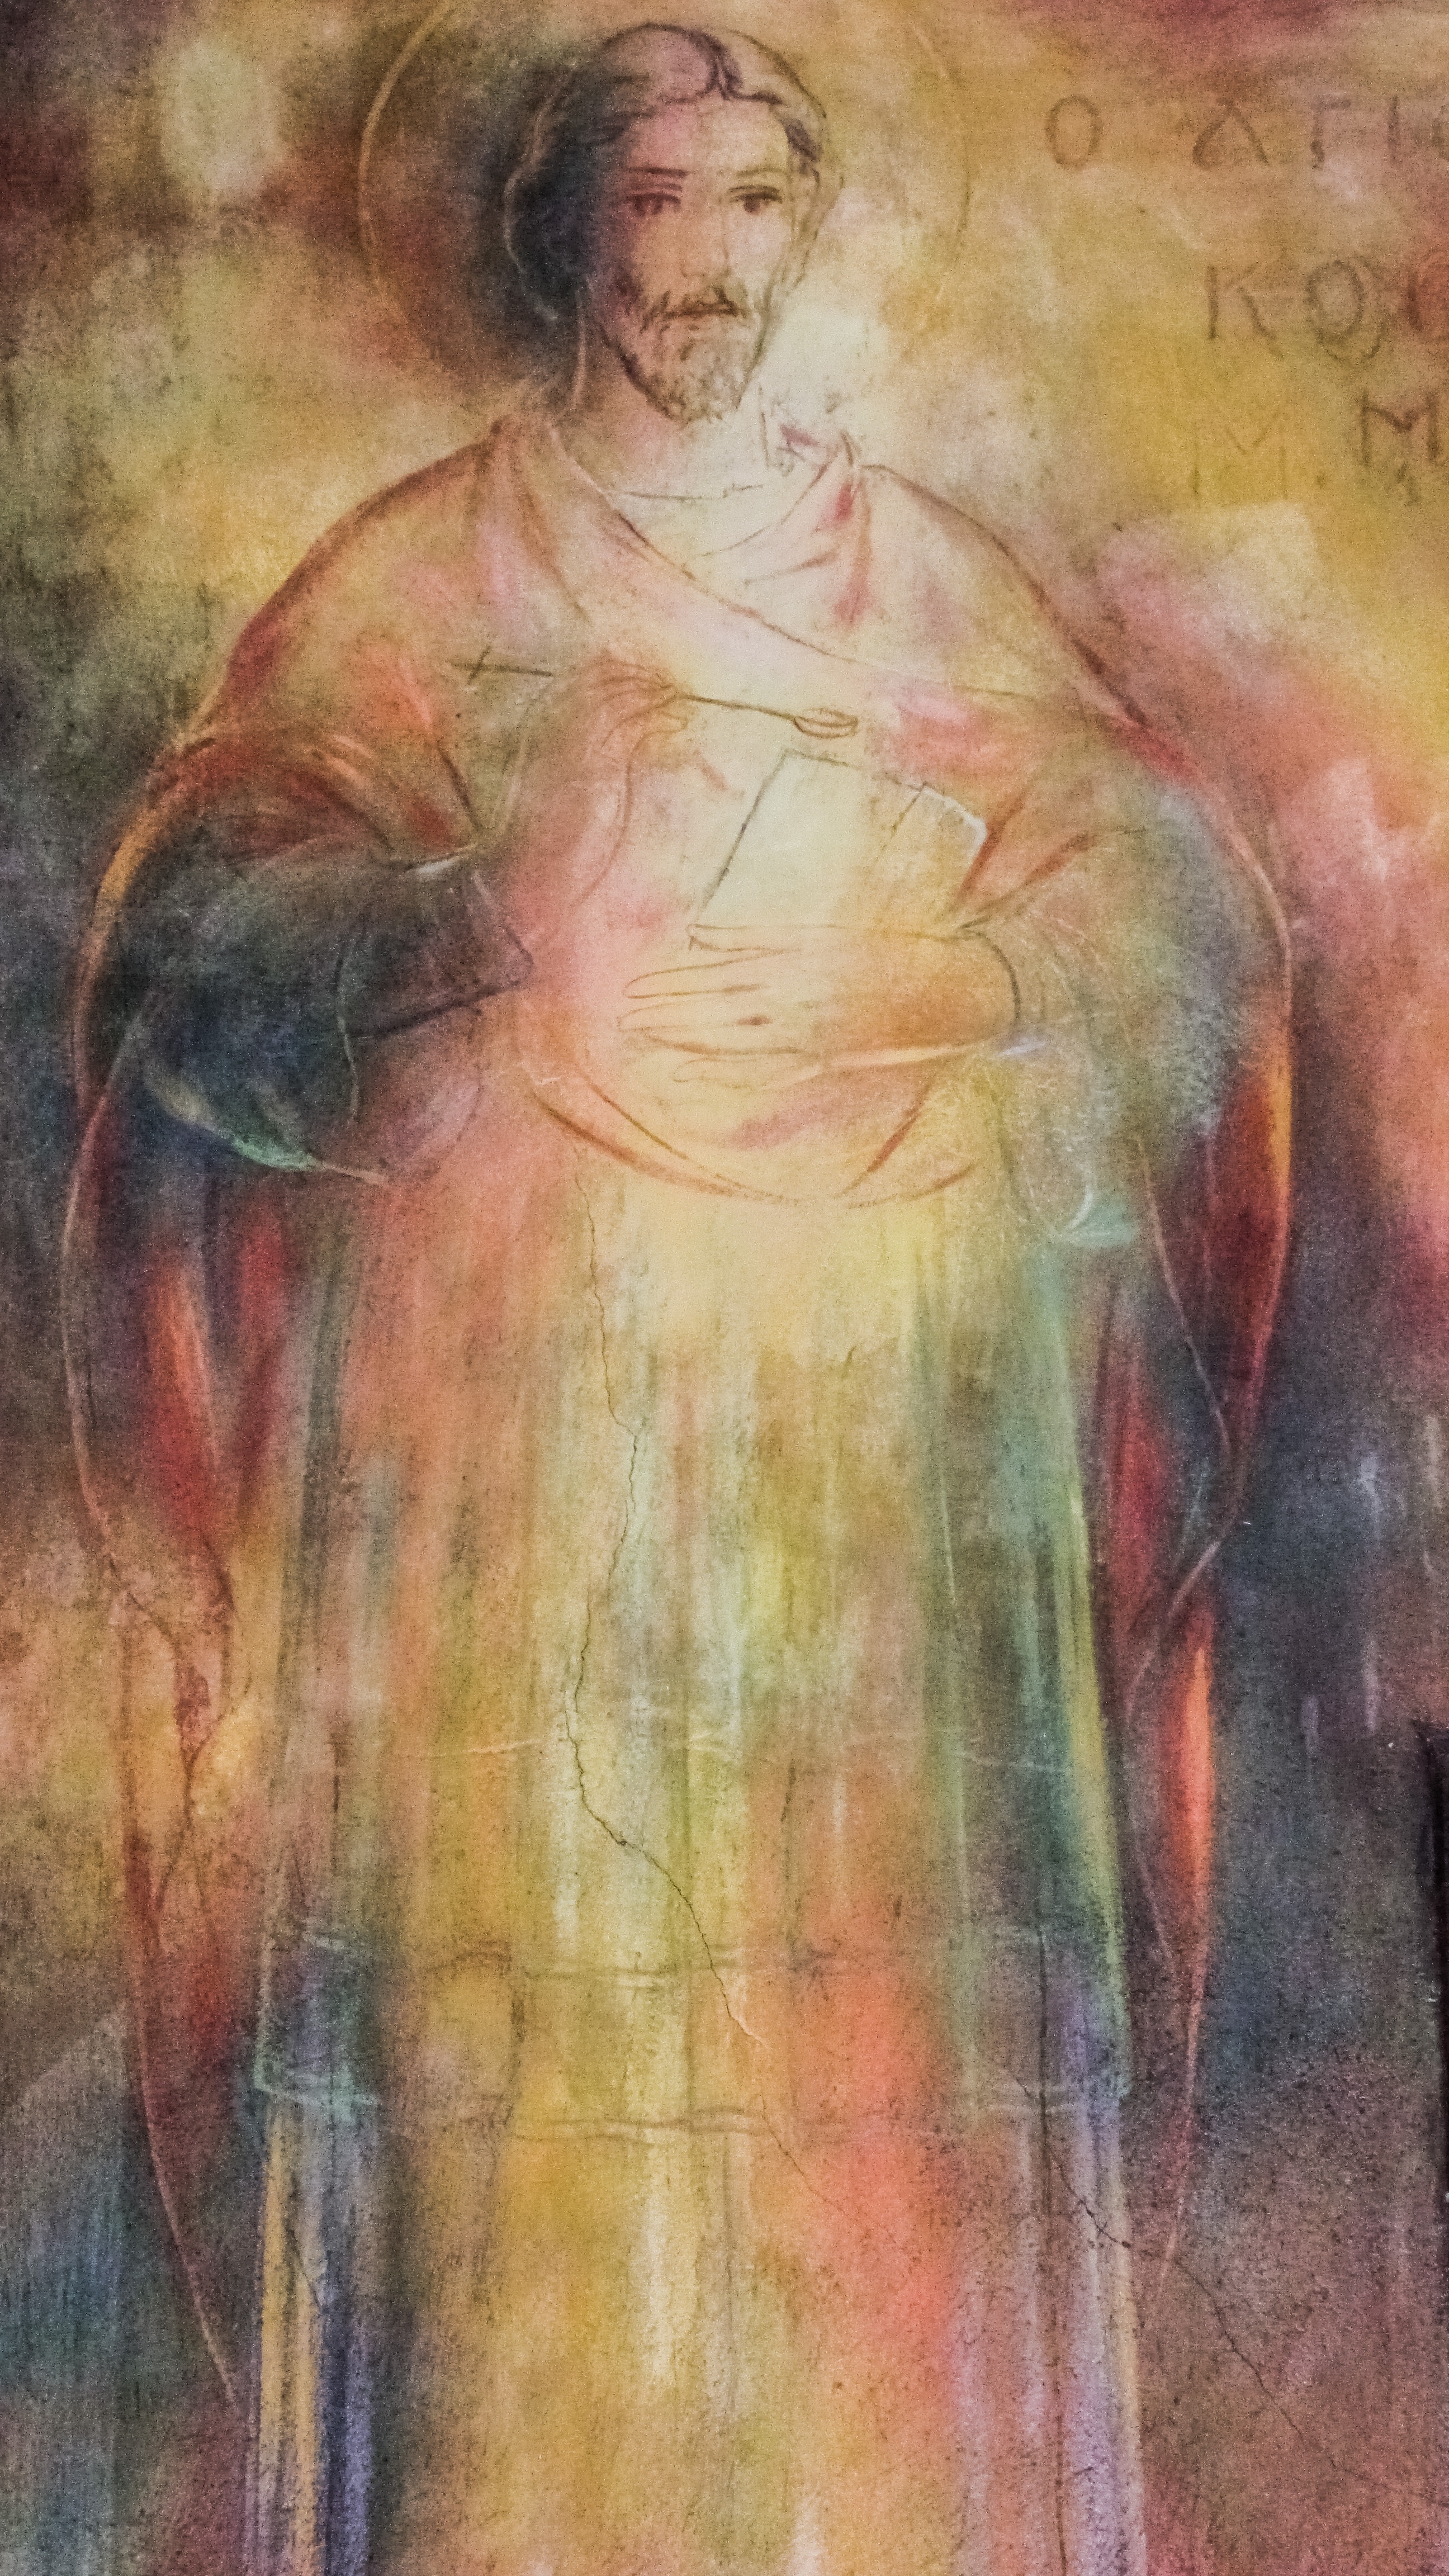
portrait, church, painting, sketch, greece, christianity, orthodox, fresco, modern art, ayia triada, impressionist, volos, ayios kosmas, figure drawing